David D'Alessandro

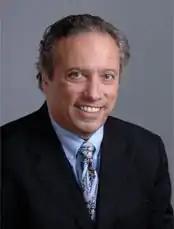
David D'Alessandro in 2012

David Francis D’Alessandro (born January 6, 1951) is an American businessman, marketing executive, and author. He was formerly chairman and CEO of John Hancock Financial Services, a Fortune 200 company. In 2025, D'Alessandro was named chairman for Servpro Industries, LLC, franchisor for more than 2,000 cleaning, restoration, and construction franchises across the U.S. and Canada.